Umulan Man o Umaraw

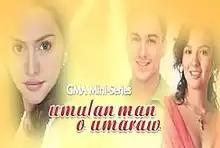
Title card

( / international title: "Seasons of Love") is a 2000 Philippine television drama romance series broadcast by GMA Network. The series is the third installment of "GMA Mini-Series". Directed by Louie Ignacio, it stars Angelika Dela Cruz, KC Montero and Sunshine Dizon. It premiered on June 5, 2000. The series concluded on August 28, 2000.